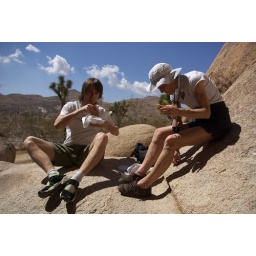
lunch in the rocks of joshua tree